David Leiser

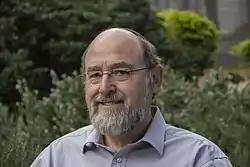
David Leiser

David Leiser (born April 1, 1952) is an Israeli professor of psychology at Ben-Gurion University of the Negev, specializing in Economic psychology and Social psychology. Leiser has served as President of the Economic Psychology division of the International Association of Applied Psychology (IAAP) since 2014.